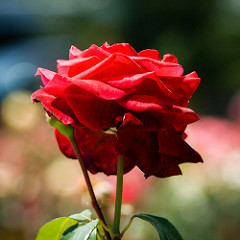
Flower: rose